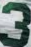
Number: 3